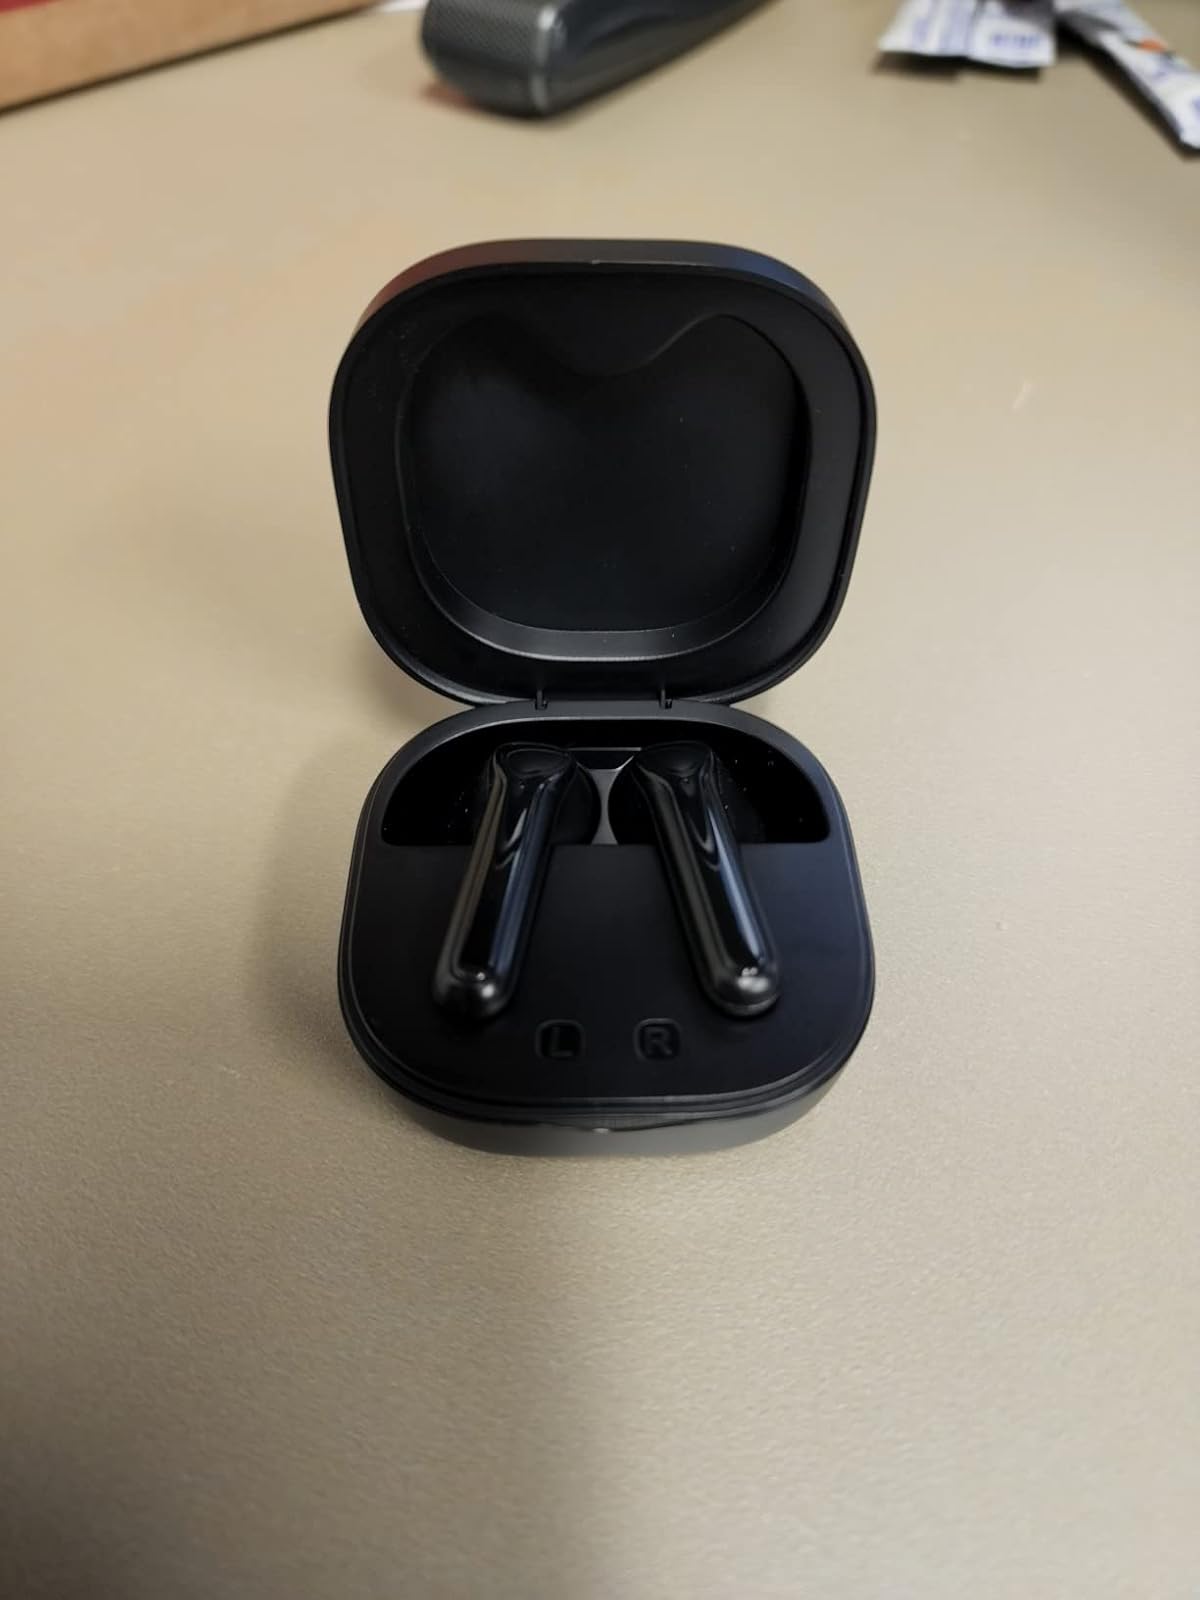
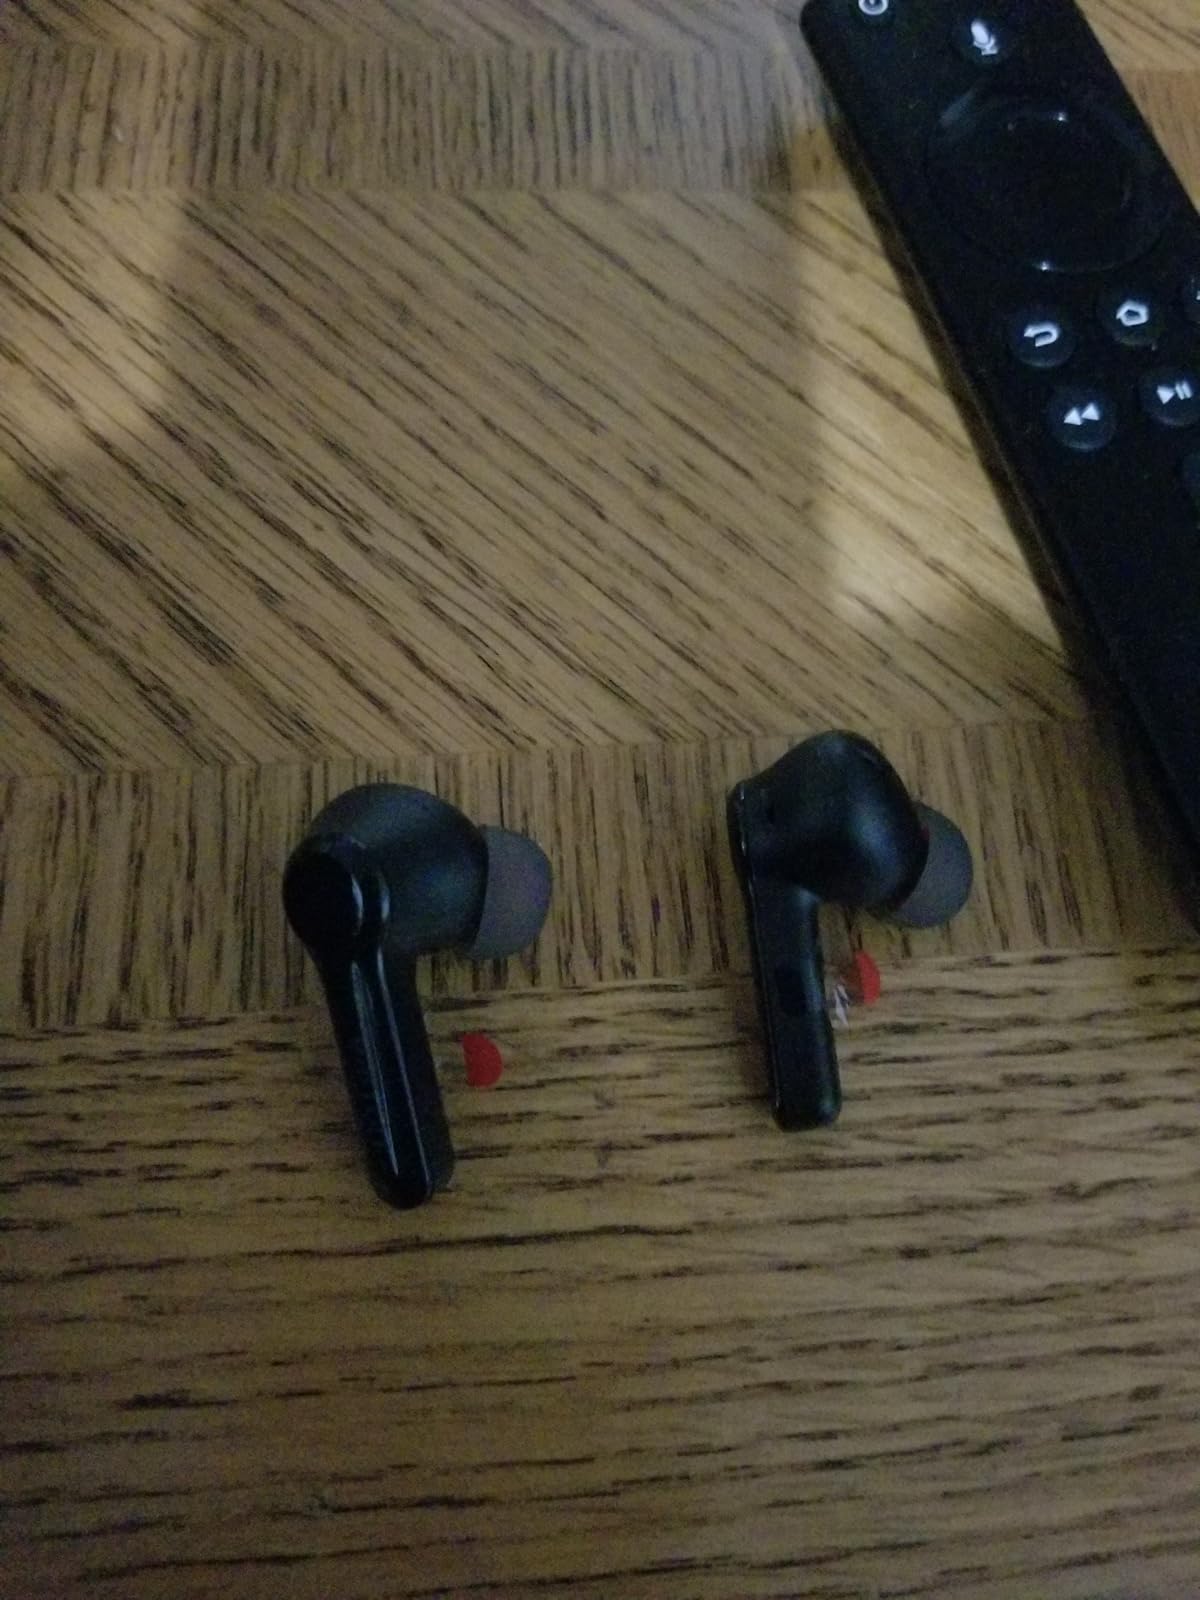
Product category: earbuds
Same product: no